Louis Veuillot

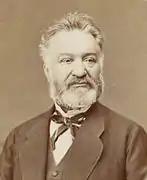
Veuillot 1870

After the First Vatican Council, Veuillot's influence began to wane. In 1879 Pope Pius IX released a letter praising him, but also regretting his "bitter zeal" in advocating his views. Among the lower clergy Veuillot retained influence. Politically he returned to advocating the restorations of the Bourbon Monarchy under Henri, Count of Chambord.